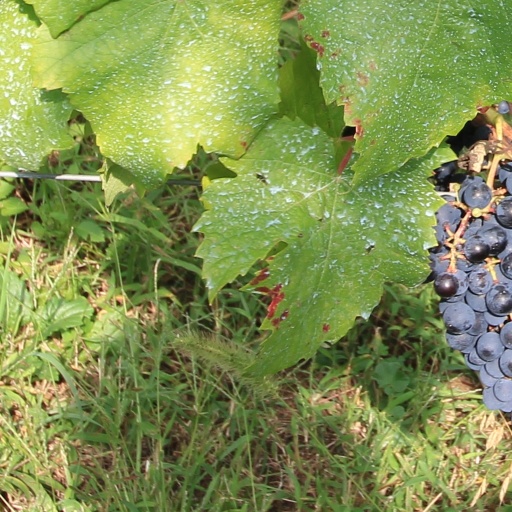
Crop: grape